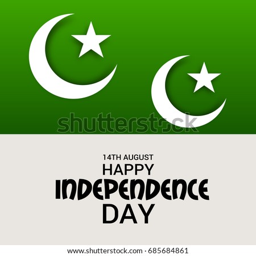
vector illustration of a banner for independence day celebration .